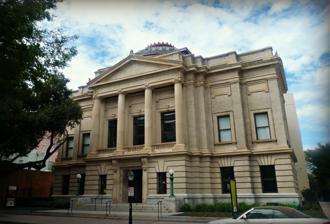
Building: Gibbes Museum of Art
Country: United States of America
Year built: 1905
Art museum in Charleston, South Carolina The Gibbes Museum of Art The Gibbes Museum of Art Interactive fullscreen map Established 1905 Location 135 Meeting Street Charleston, South Carolina Coordinates 32°46′43″N 79°55′54″W / 32.77861°N 79.93167°W / 32.77861; -79.93167 Director Angela Mack Curator Sara Arnold, Pam Wall Website gibbesmuseum .org The Gibbes Museum of Art , formerly known as the Gibbes Art Gallery , is an art museum in Charleston, South Carolina . Established as the Carolina Art Association in 1858, the museum moved into a new Beaux Arts building at 135 Meeting Street, in the Charleston Historic District , in 1905. The Gibbes houses a premier collection of over 10,000 works of fine art , principally American works, many with a connection to Charleston or the South. The benefactor, James Shoolbred Gibbes, donated $100,000 to the Carolina Arts Association for the "erection of a suitable building for the exhibitions of paintings." The city did not receive the money until after the resolution of a will contest filed by nieces and nephews of Gibbes. Their case was heard in the state court of New York during 1900 and 1901. On December 6, 1901, the New York Supreme Court (the state's trial-level court) issued an opinion declaring that the gift to Charleston was valid. The Gibbes Museum of Art has remained nearly unchanged; this postcard is dated 1907. After receiving the money in 1903, the Association hired Frank Pierce Milburn to design the gallery. He planned a Tiffany-style dome, Doric columns, and pediment-capped windows and doors. Milburn completed the drawings of the building in mid-1903, and a drawing of the proposed building was published in the Charleston Evening Post on June 5, 1903. Notices were published seeking contractors' bids for the work starting in August 1903. In September 1903, H.T. Zacharias was selected as the contractor and received a contract for $73,370 for the building. Zacharias started work on September 28, 1903, removing the remains of the South Carolina Agricultural Hall that had occupied the lot. Although work on the foundations had begun already, a ceremony was held on December 8, 1903, to lay the cornerstone of the building at the northeast corner. The museum formally opened on April 11, 1905. The collection on display on the opening day included more than 300 pictures, many bronzes , and about 200 miniatures in addition to an "instructive collection" of Japanese prints. The portrait by Thomas Sully of Sarah Reeve Ladson , daughter of James Ladson , is owned by the museum. Ladson "visually made reference to the taste of the slave women around whom she had been raised." After closing in the early 21st century for an extensive two-year, $13.5 million renovation, the museum reopened to the public on May 28, 2016. In renovating the museum, the development teams used the original blueprints , discovered in the City of Charleston archives in 2008, to return the building to its 1905 Beaux Arts style layout. The first floor has classrooms, artist studios, lecture and event spaces, and a museum store. The rear reception area opens to the garden, part of Charleston's historic Gateway Walk founded by the Garden Club of Charleston. The entire ground floor of the museum is admission-free. The museum's collections include the work of numerous artists with connections to Charleston, including Charles Fraser , William Melton Halsey , Ned I.R. Jennings , Henrietta Johnston , Mary Roberts , Merton Simpson , and Jeremiah Theus . The museum also has collected photographs by George LaGrange Cook , including photographs taken after the 1886 Charleston earthquake . References